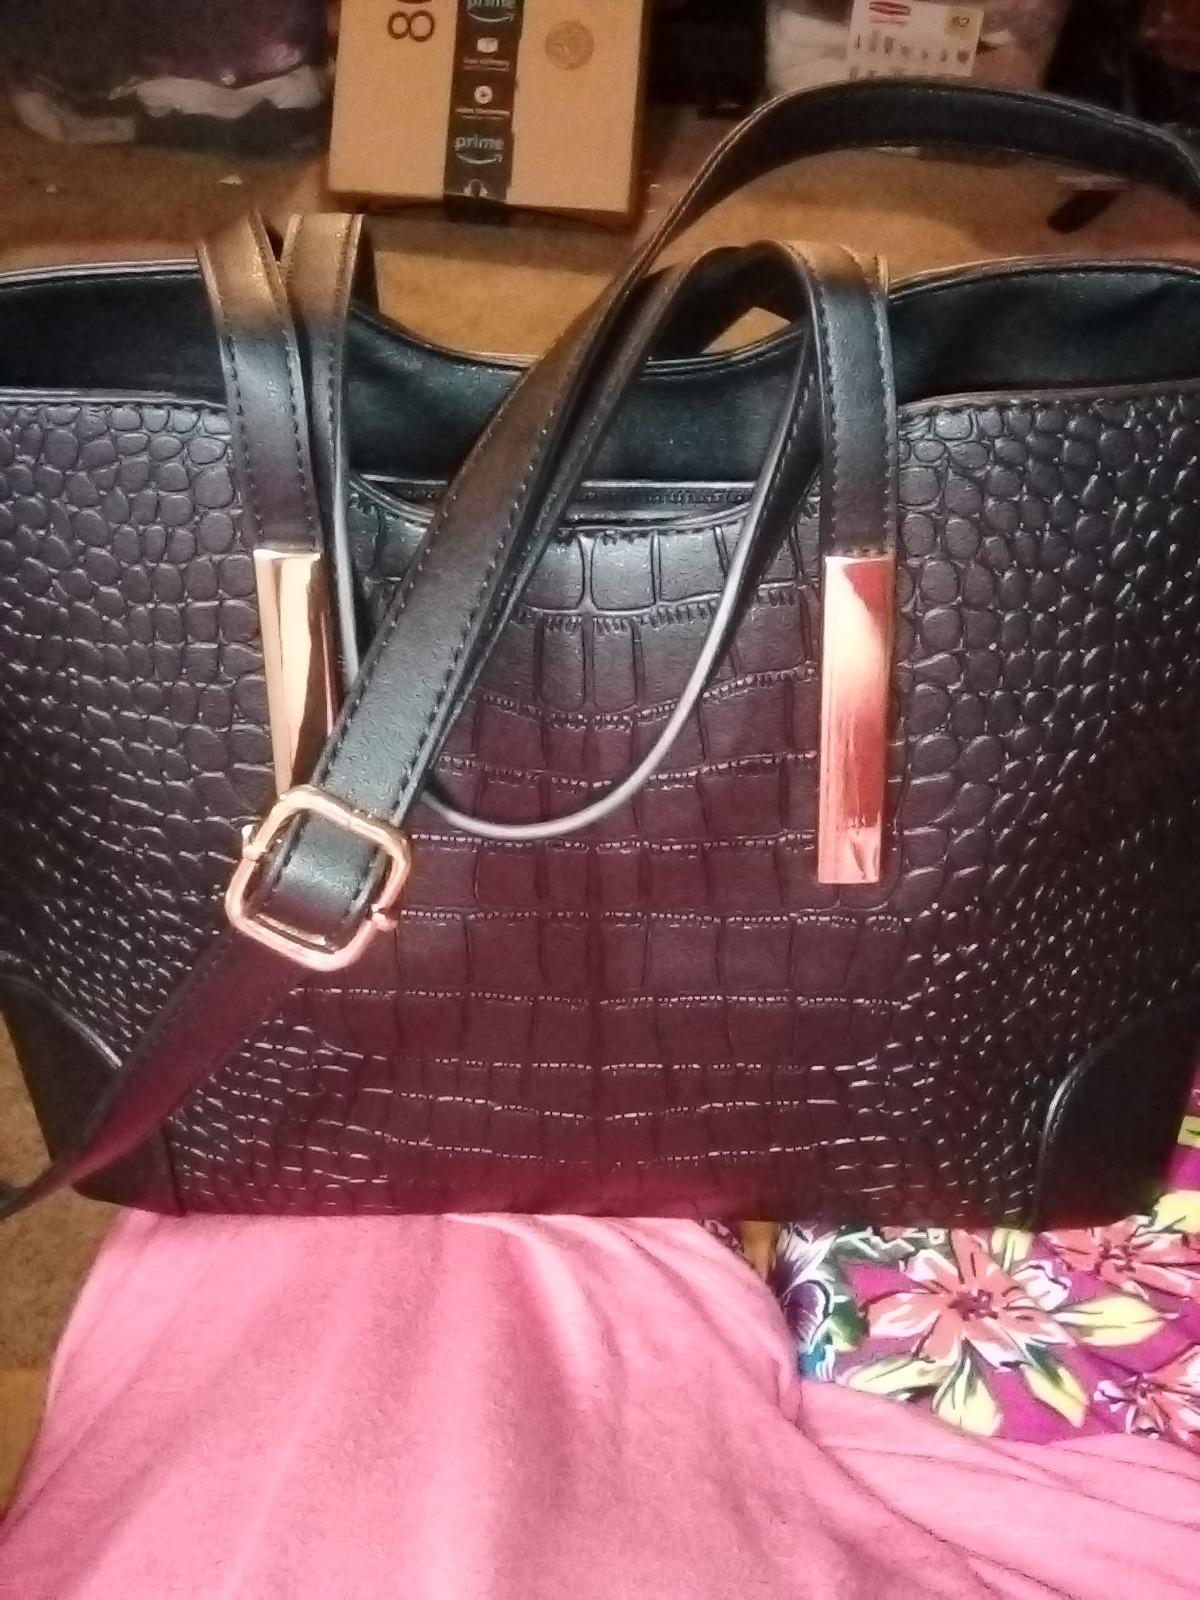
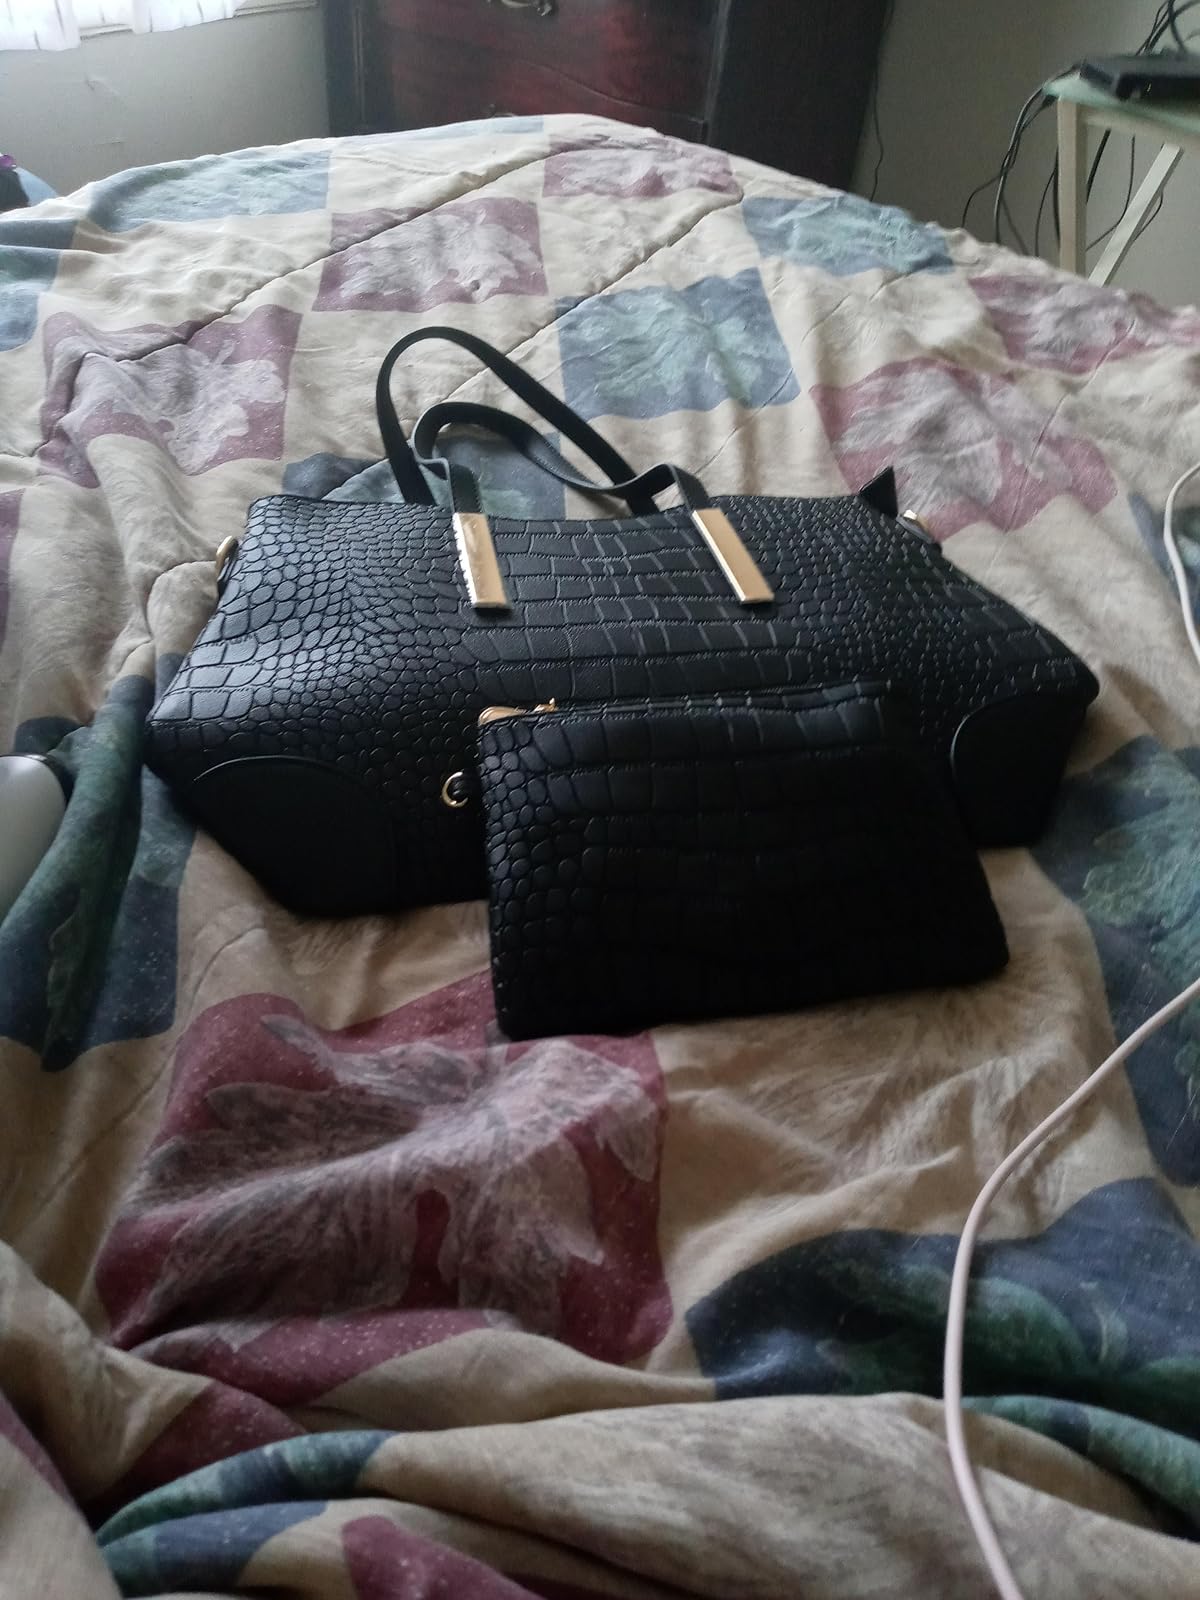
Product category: accessories_handbag
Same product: yes